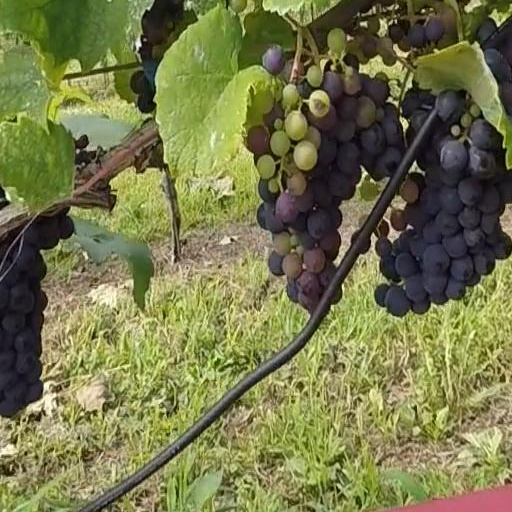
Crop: grape